Crabwalk

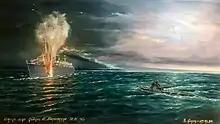
Attack of the century. Death of Wilhelm Gustloff. Vladimir Kosov

The two men eventually meet in person in Schwerin, the hometown of Konny. (A memorial stands to the historic activist Gustloff.) The meeting takes place on 20 April 1997; more than 100 years after Hitler's birth on that date in 1889. Wolfgang takes on a Jewish persona for his role playing. He spits three times on the memorial to Gustloff, a Nazi activist, thus desecrating it in Konny's eyes. Konny shoots him dead, mirroring Frankfurter's shooting of Gustloff. Afterward he surrenders to the police and says, "I shot because I am a German". (By contrast, Frankfurter had said, "I shot because I am a Jew".)